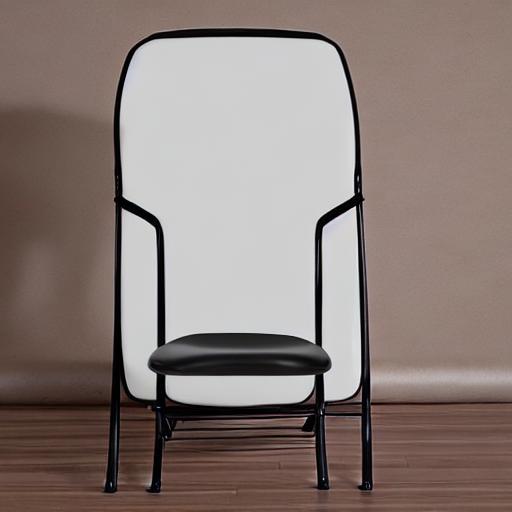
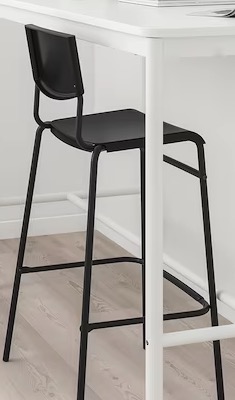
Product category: stool
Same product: no